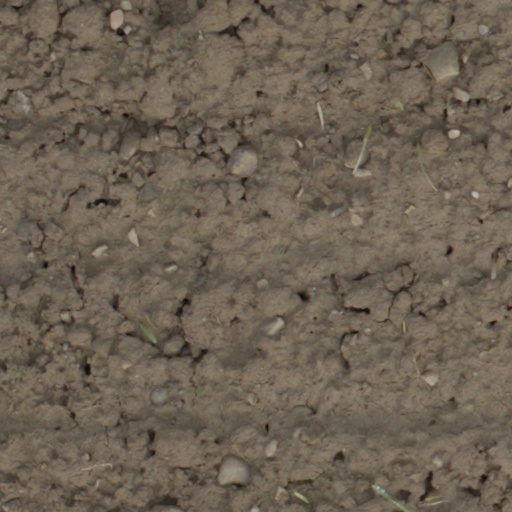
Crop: wheat